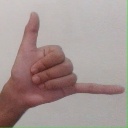
अक्षर: द